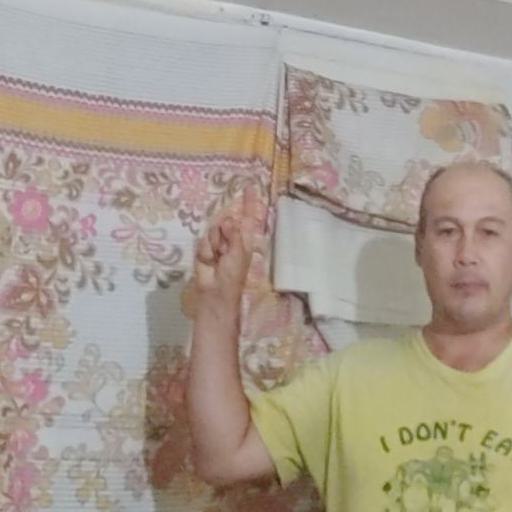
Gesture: one